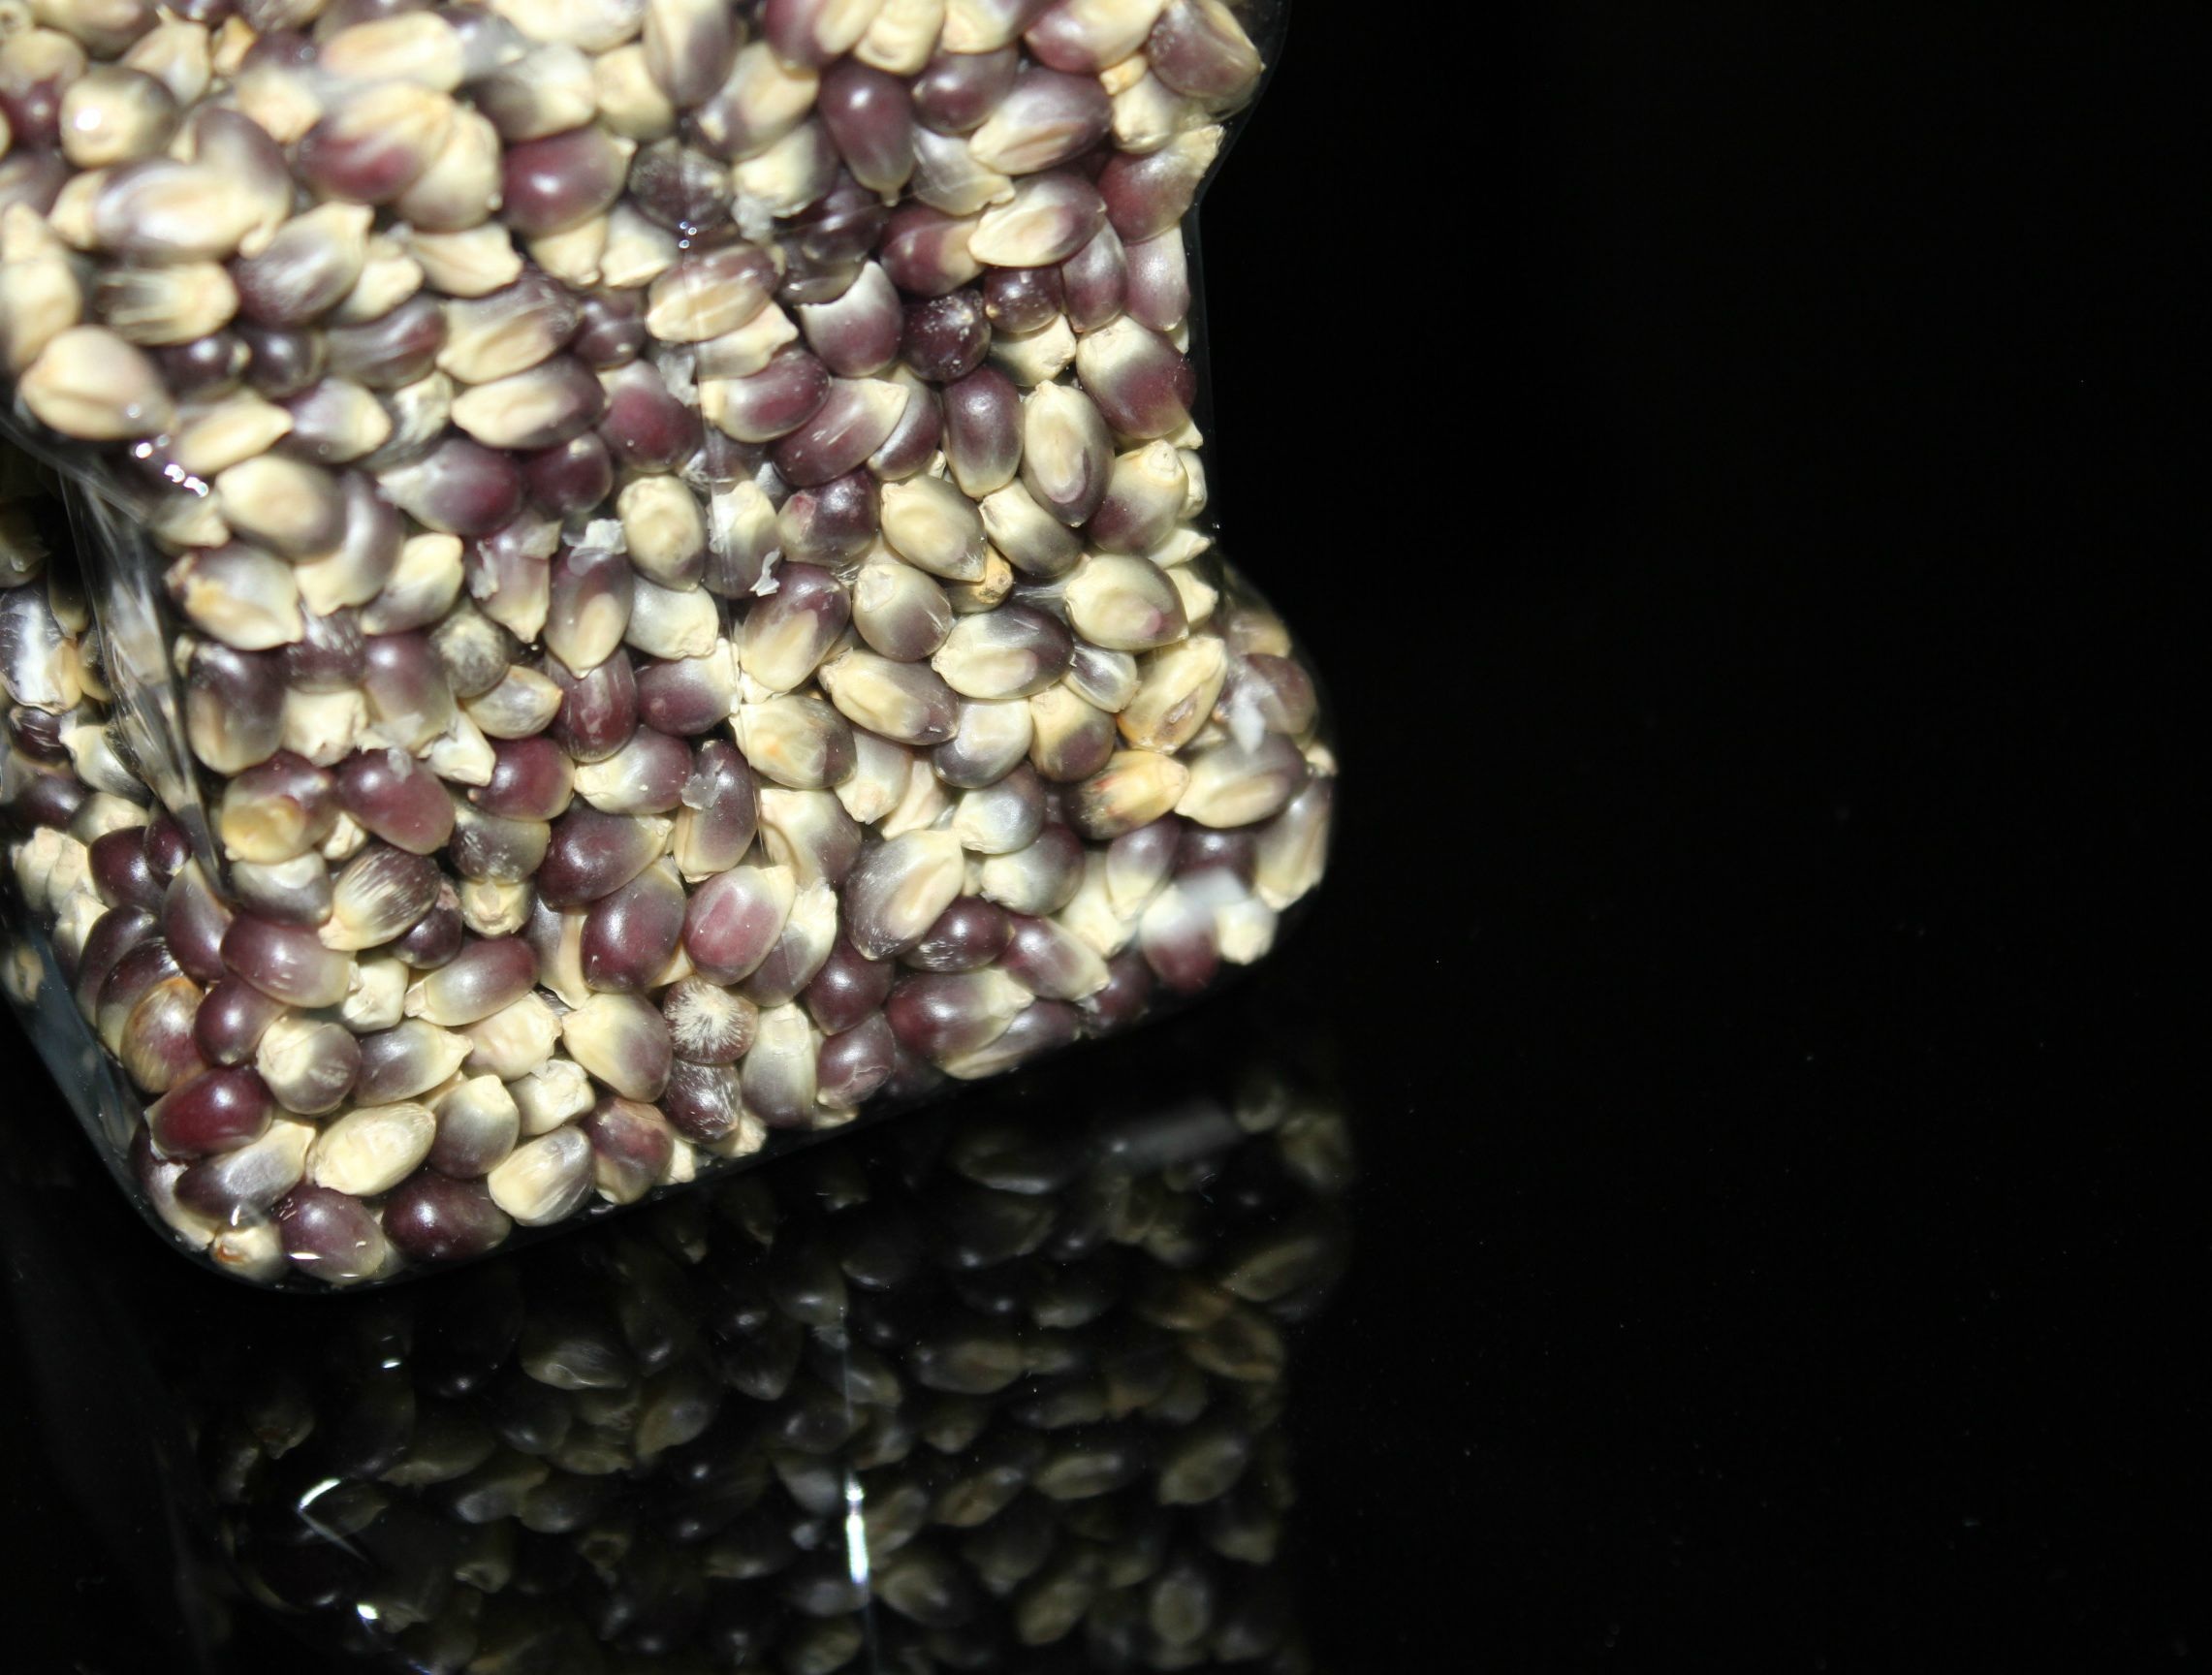
flower, purple, food, produce, vegetable, crop, blue, yellow, gourmet, snack, popcorn, jewellery, macro photography, corn kernels, blue corn, pop corn, jar of popcorn, specialty popcorn, fashion accessory